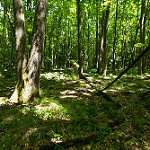
Scene: Outdoor